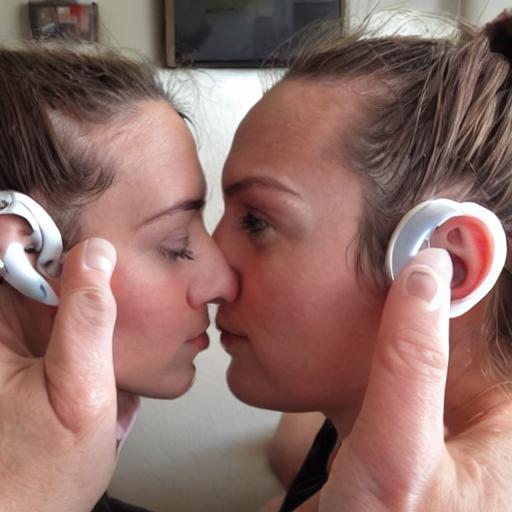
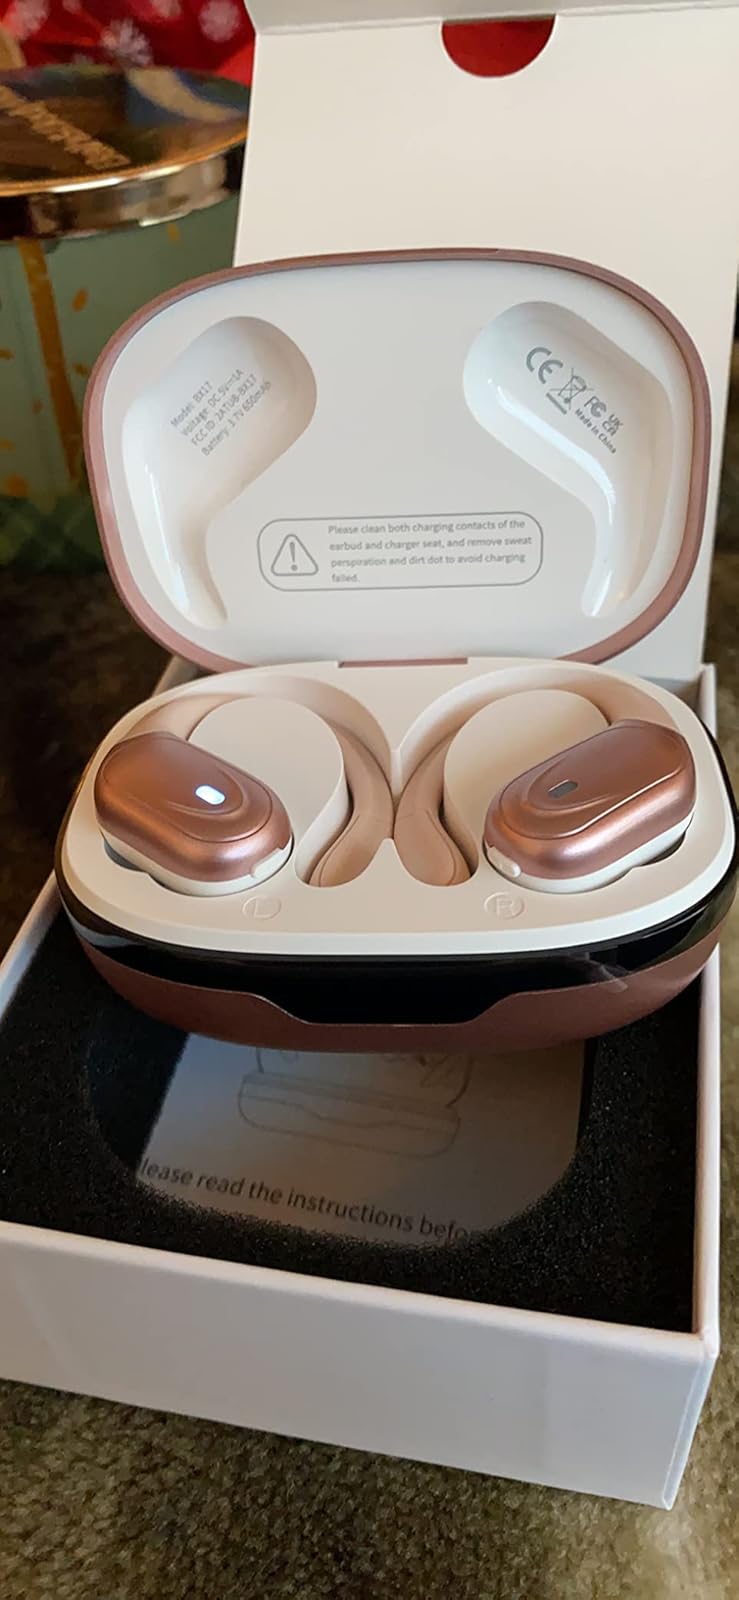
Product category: earbuds
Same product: no